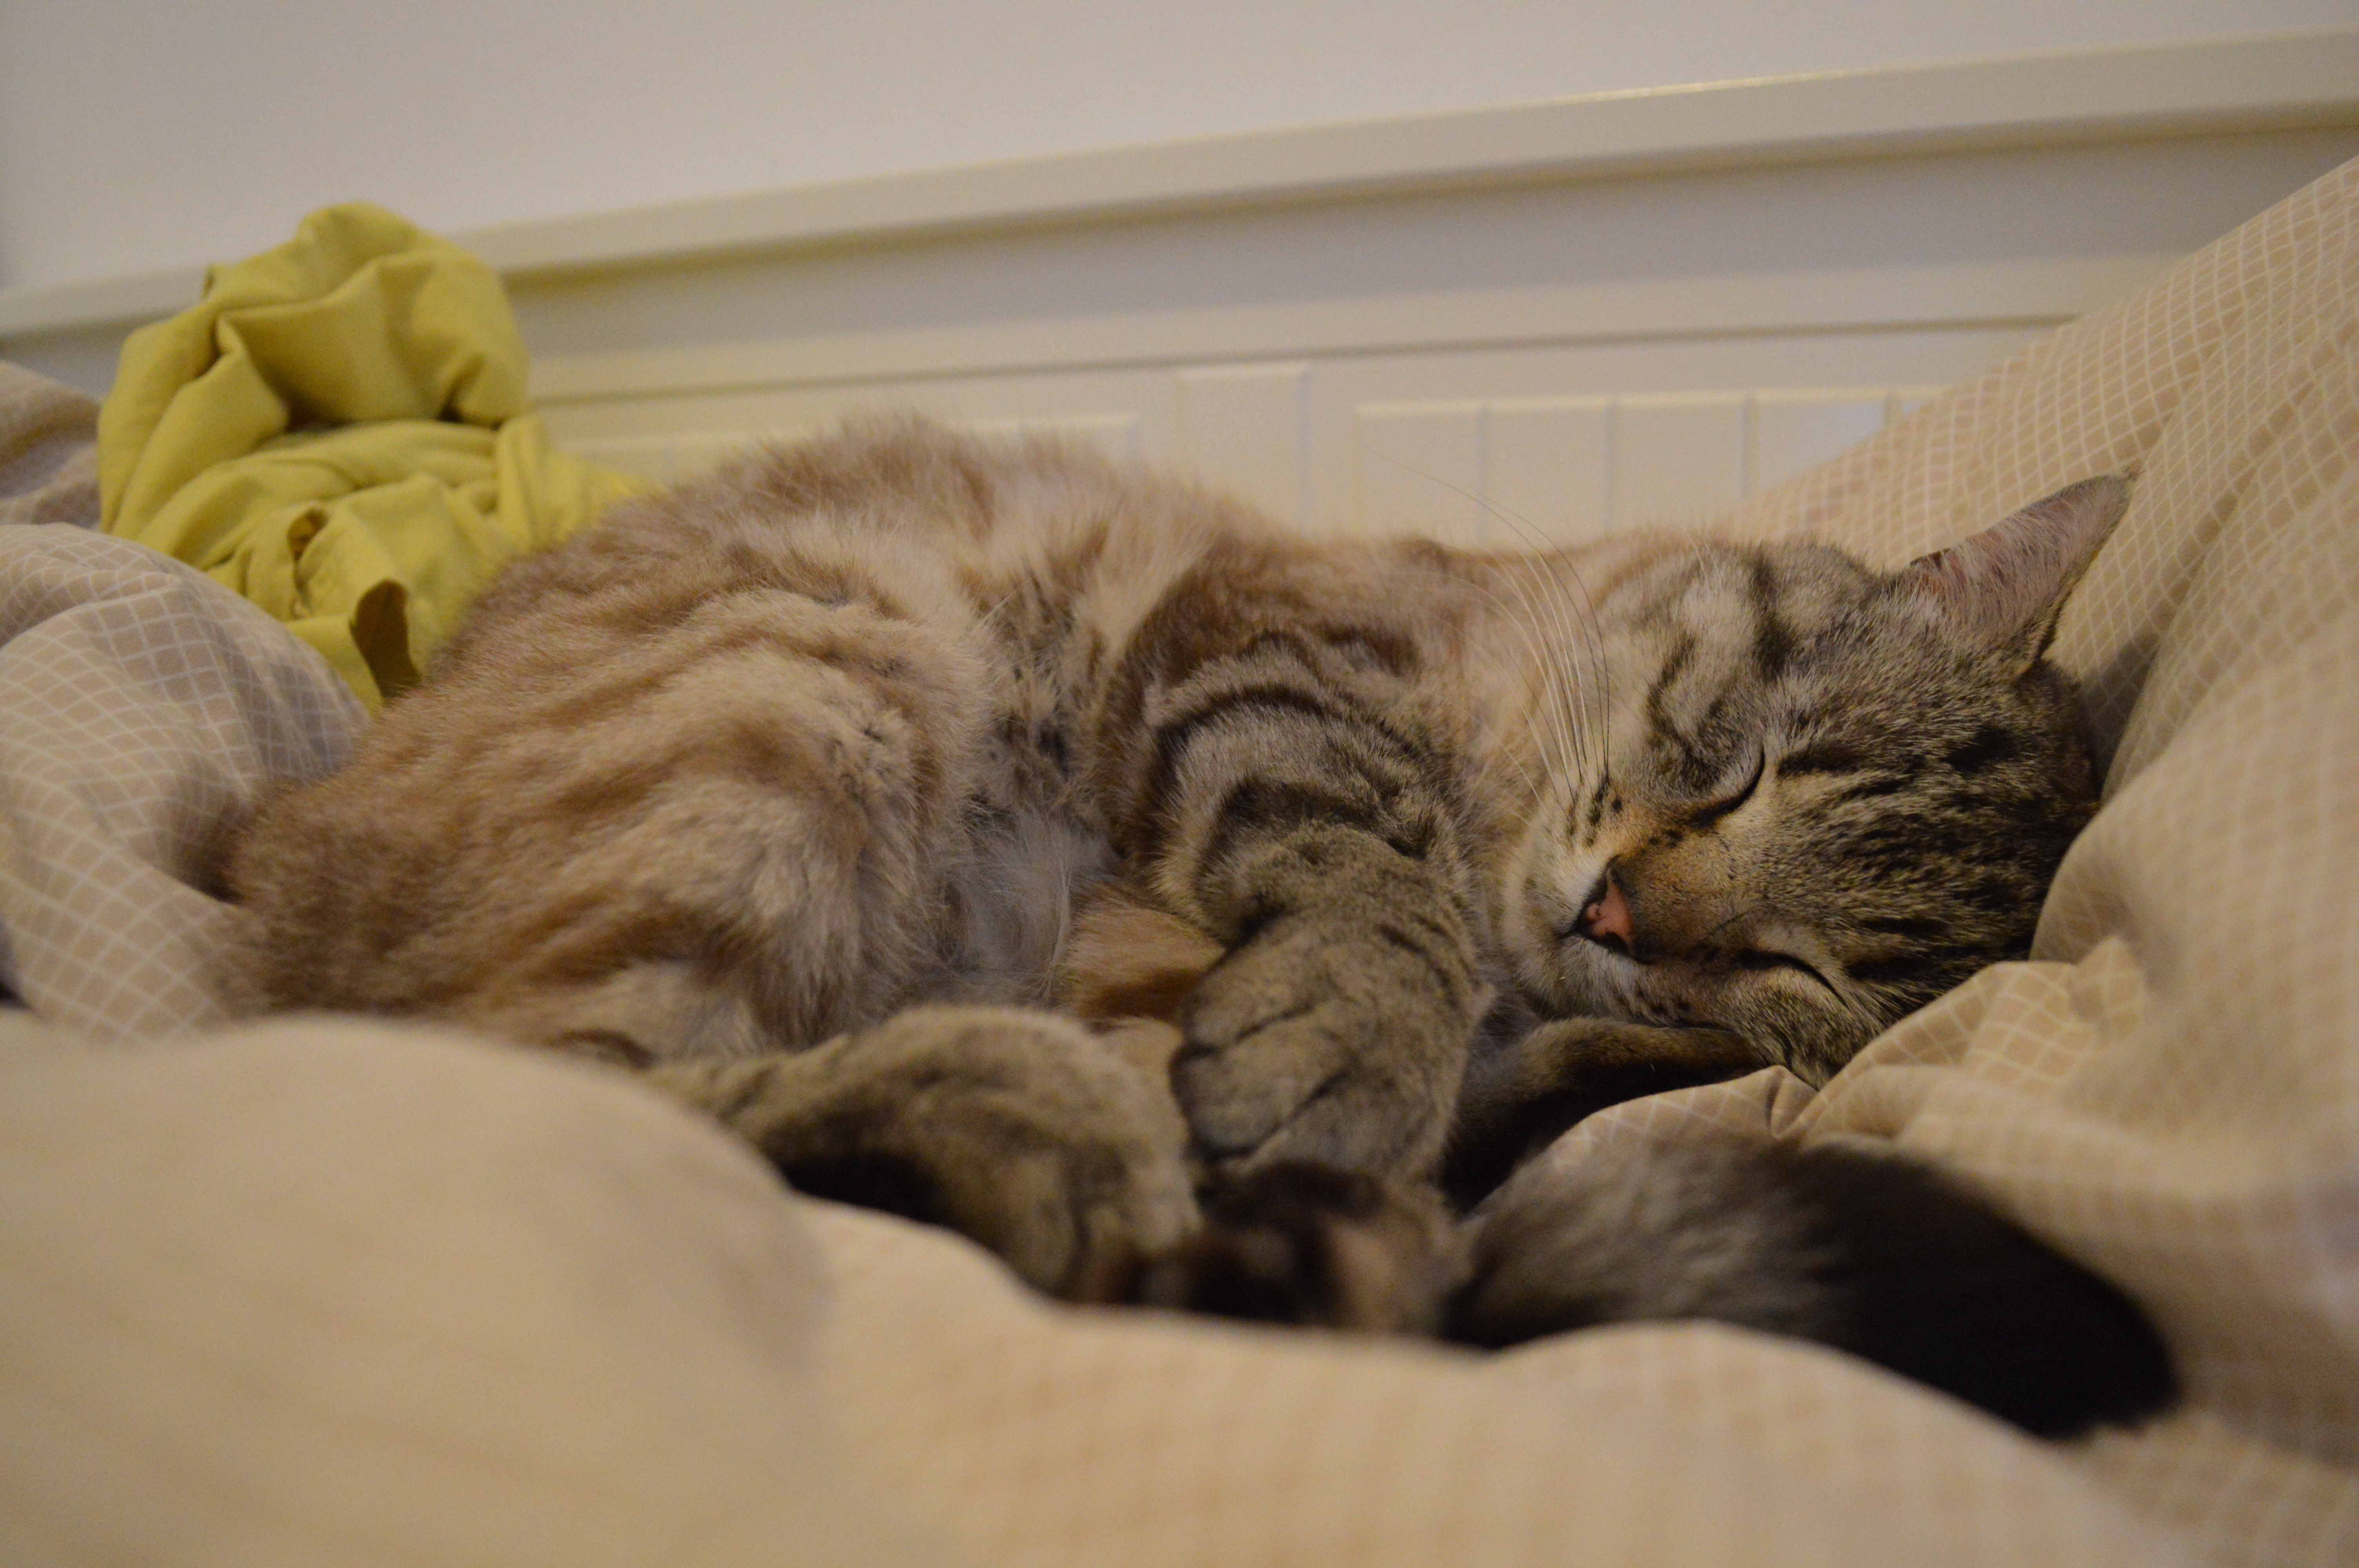
animal, pet, kitten, cat, feline, mammal, nap, cats, whiskers, sleep, animals, vertebrate, tigercat, tabby cat, bengal, race cat, small to medium sized cats, cat like mammal, snow bengal